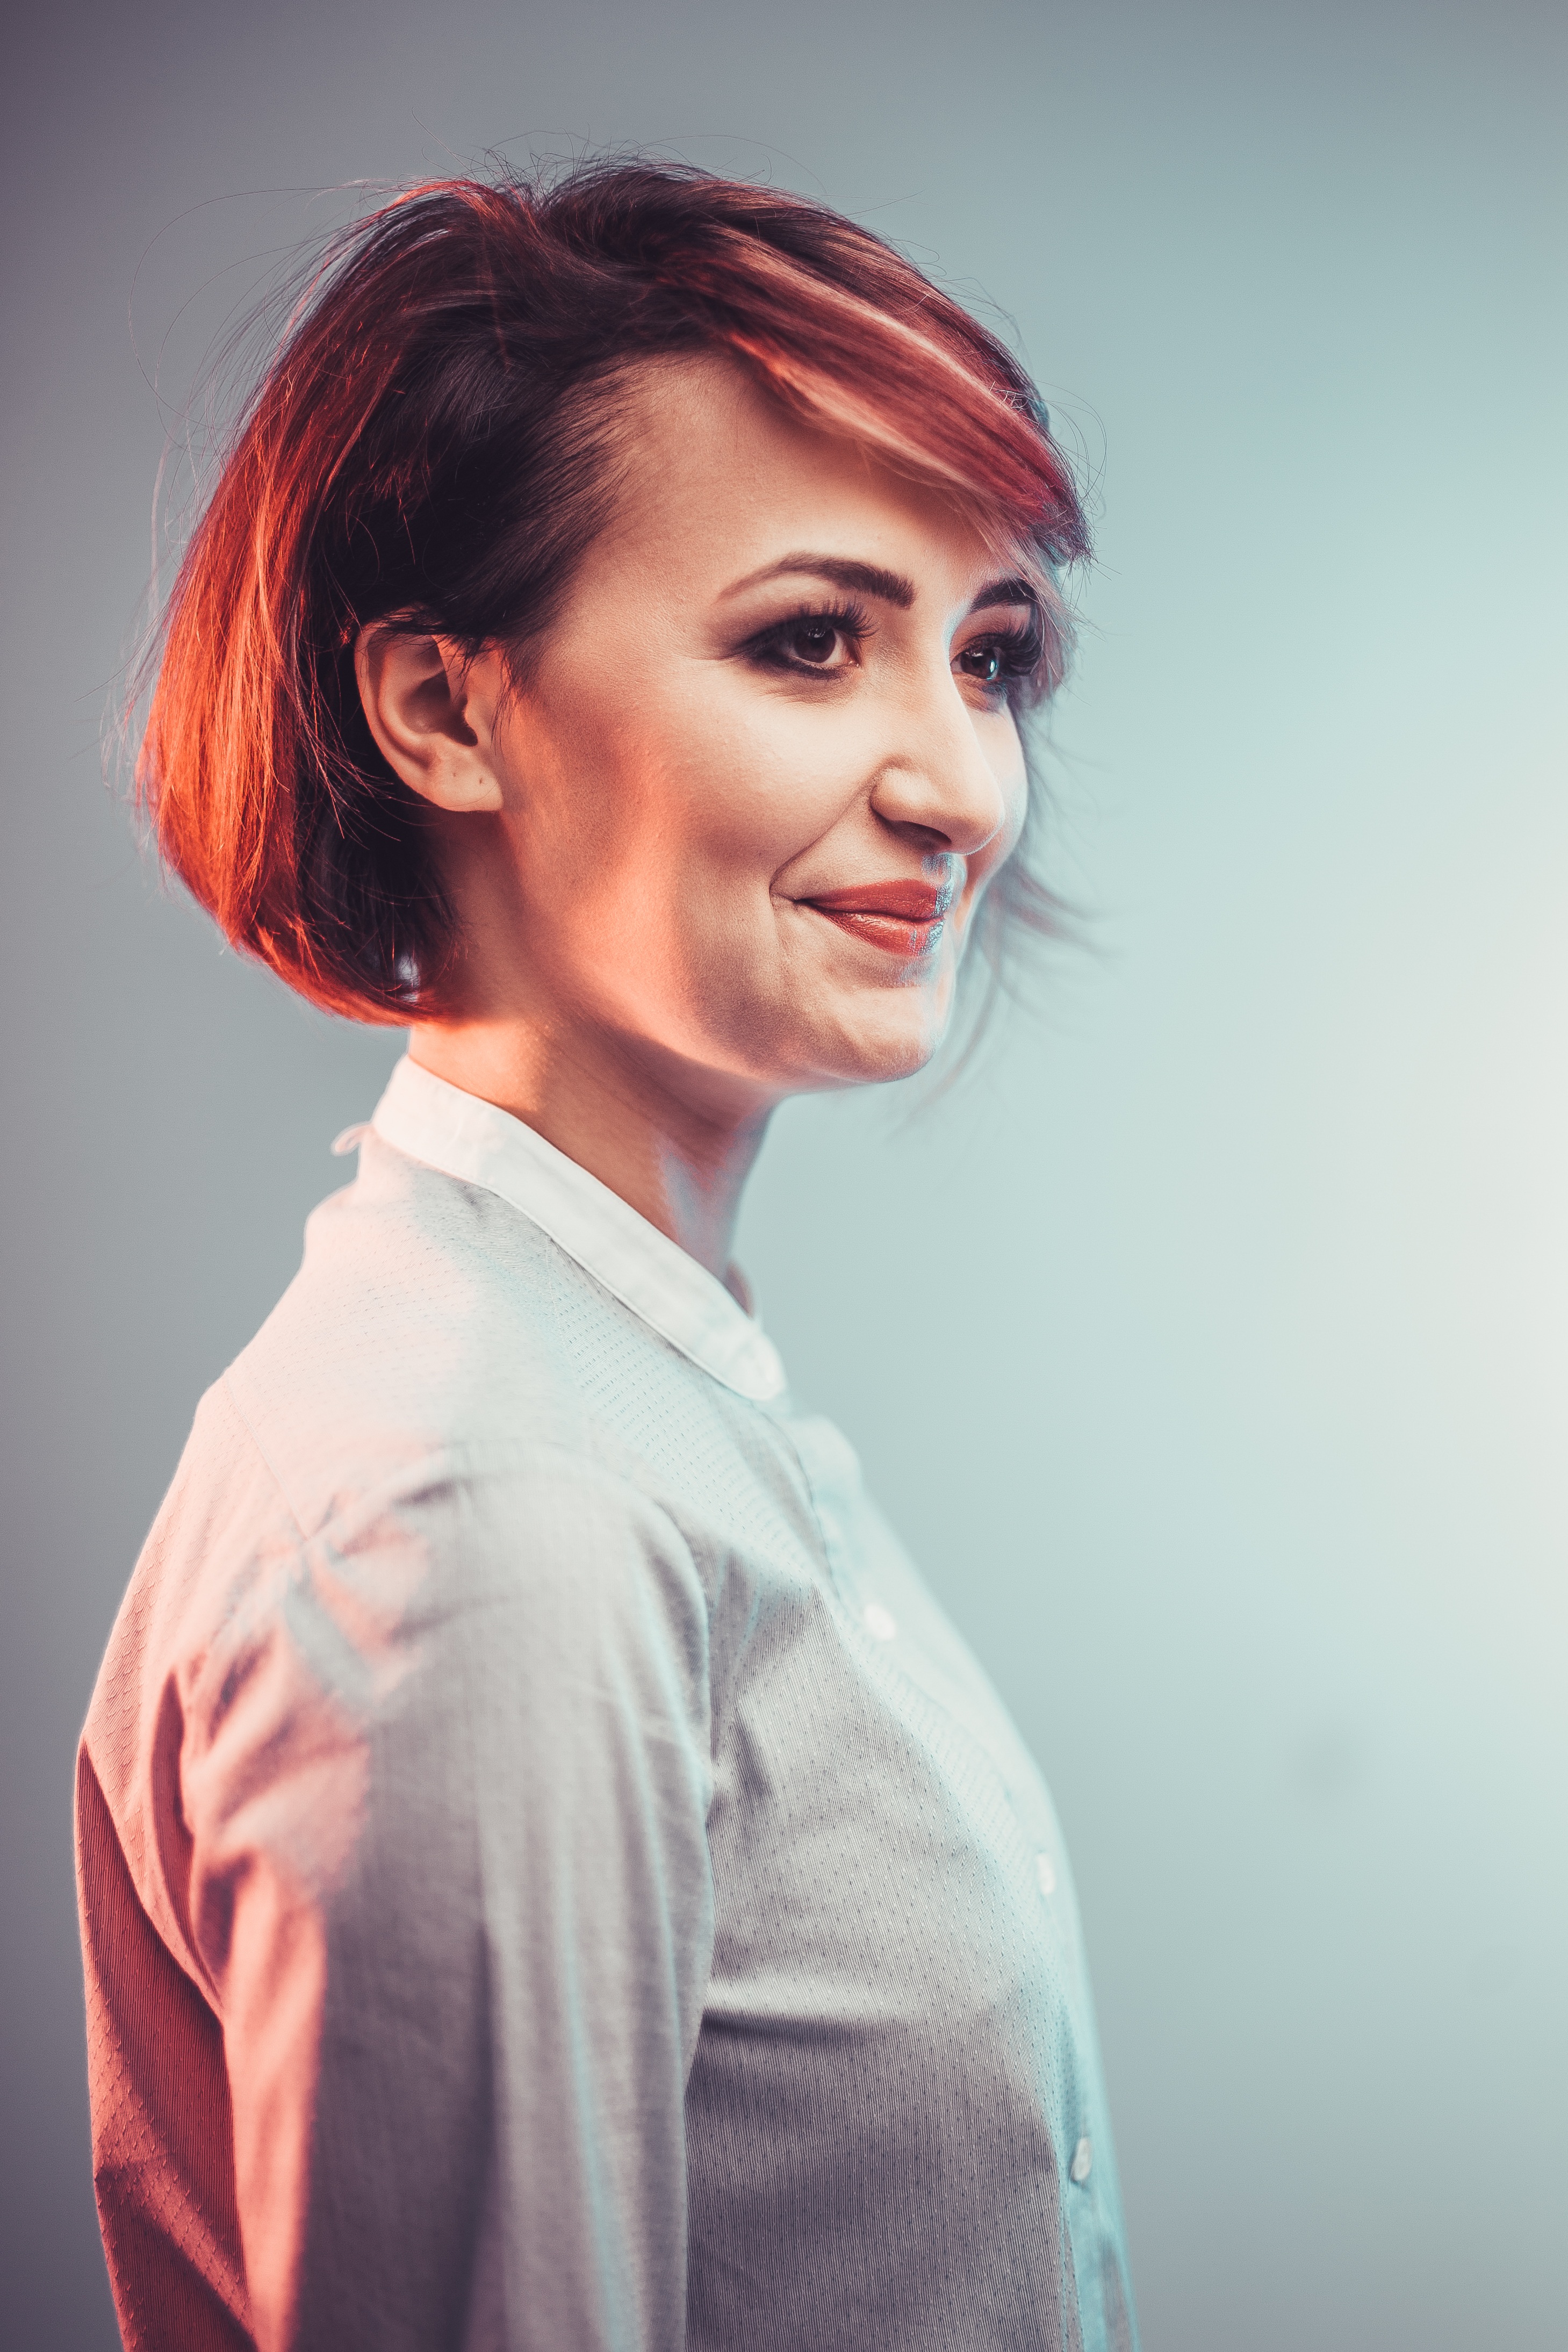
person, girl, woman, hair, photography, singer, portrait, model, red, color, studio, fashion, lady, facial expression, hairstyle, smile, face, eye, glasses, head, singing, skin, beauty, seductive, photo shoot, sense, portrait photography